Henry D. Washburn

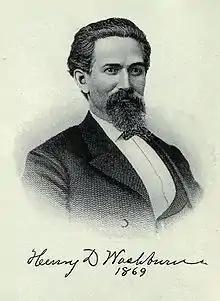

Henry Dana Washburn (March 28, 1832 – January 26, 1871) was a U.S. Representative from Indiana and a colonel and was breveted twice as brigadier general and major general in the Union Army during the American Civil War.